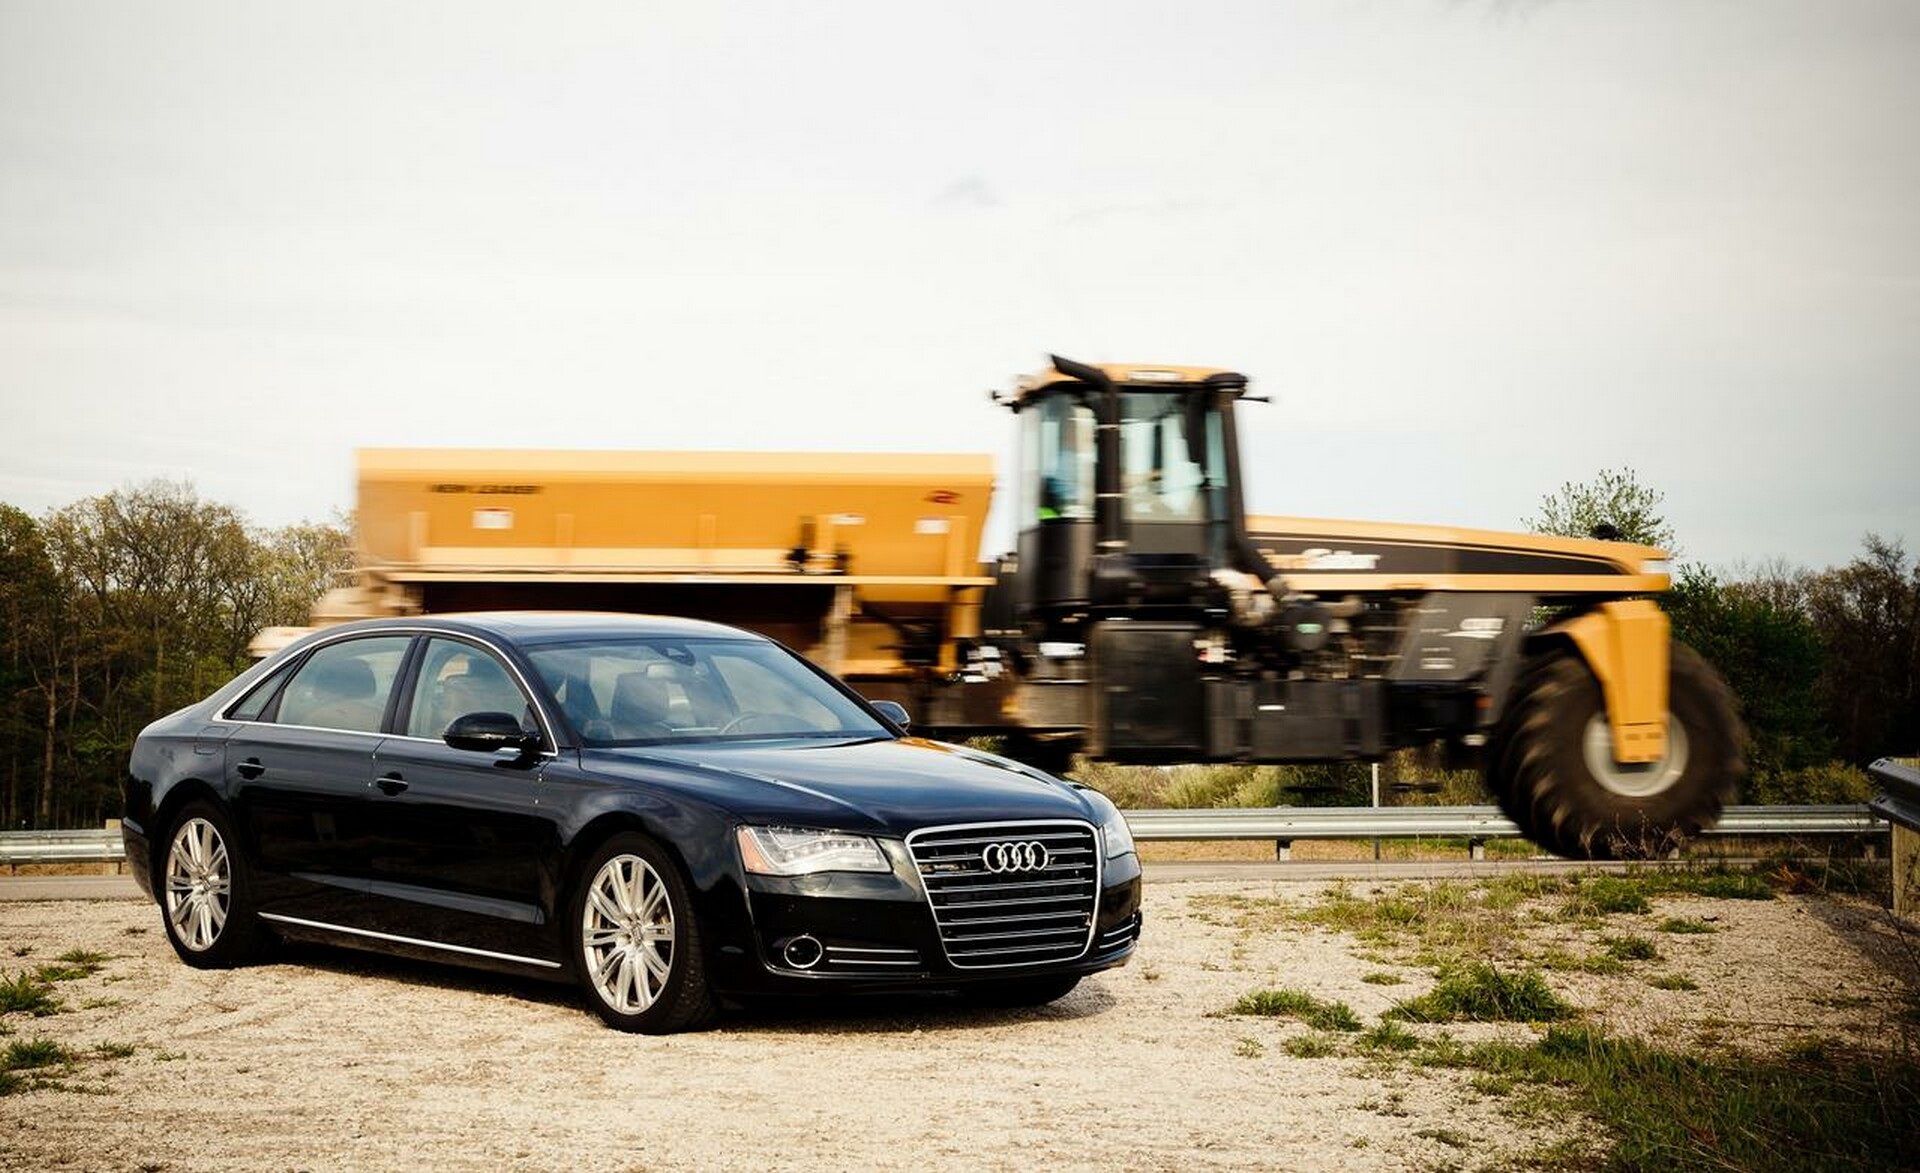
car, wheel, vehicle, sports car, sedan, audi, views, luxury cars, land vehicle, automobile make, automotive design, luxury vehicle, family car, executive car, audi s8, audi a8